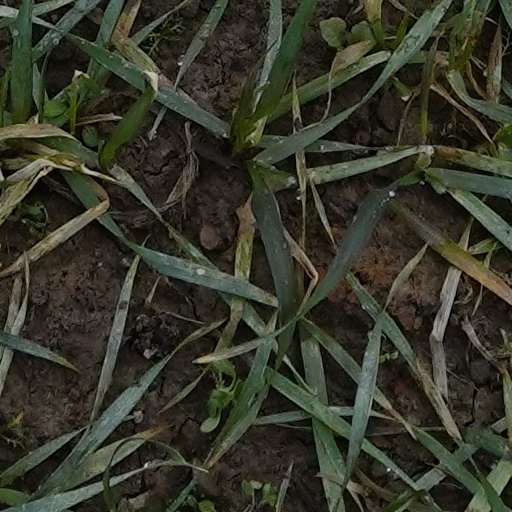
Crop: wheat